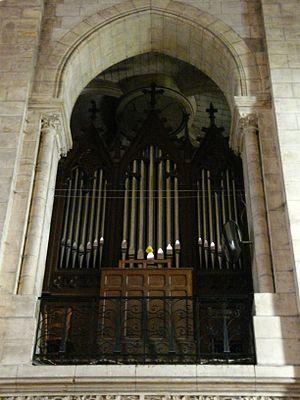
L'orgue de l'église Saint-Sulpice du Bugue, Dordogne, France.
L'église Saint-Sulpice du Bugue est une église catholique située dans le village du Bugue, dans le département de la Dordogne, en France. Elle est l'église principale de la paroisse Saint-Martin-sur-Vézère regroupant seize communes.